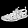
Label: Sandal